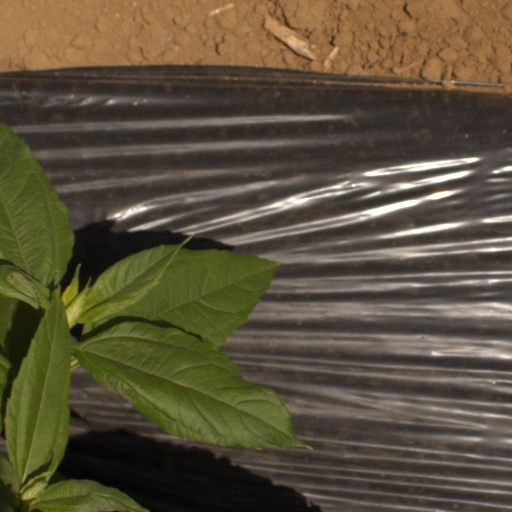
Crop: Jerusalem artichoke